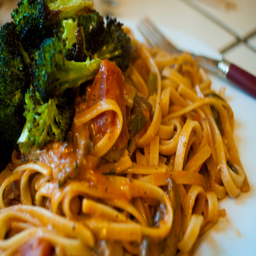
Plate of pasta with broccoli and peppers near fork.
A plate with noodles, meat and broccoli in some sauce.
a pasta dish up close with yellow sauce and broccoli
A close up of a sauce covered pasta with vegetables
A plate with noodles and broccoli on a tile counter.